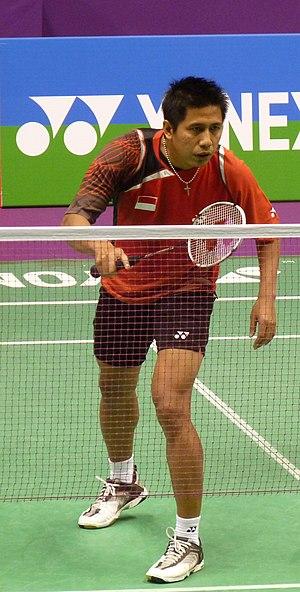
Nova Widianto, né le 10 octobre 1977 à Klaten, est un joueur indonésien de badminton professionnel spécialiste du double mixte.